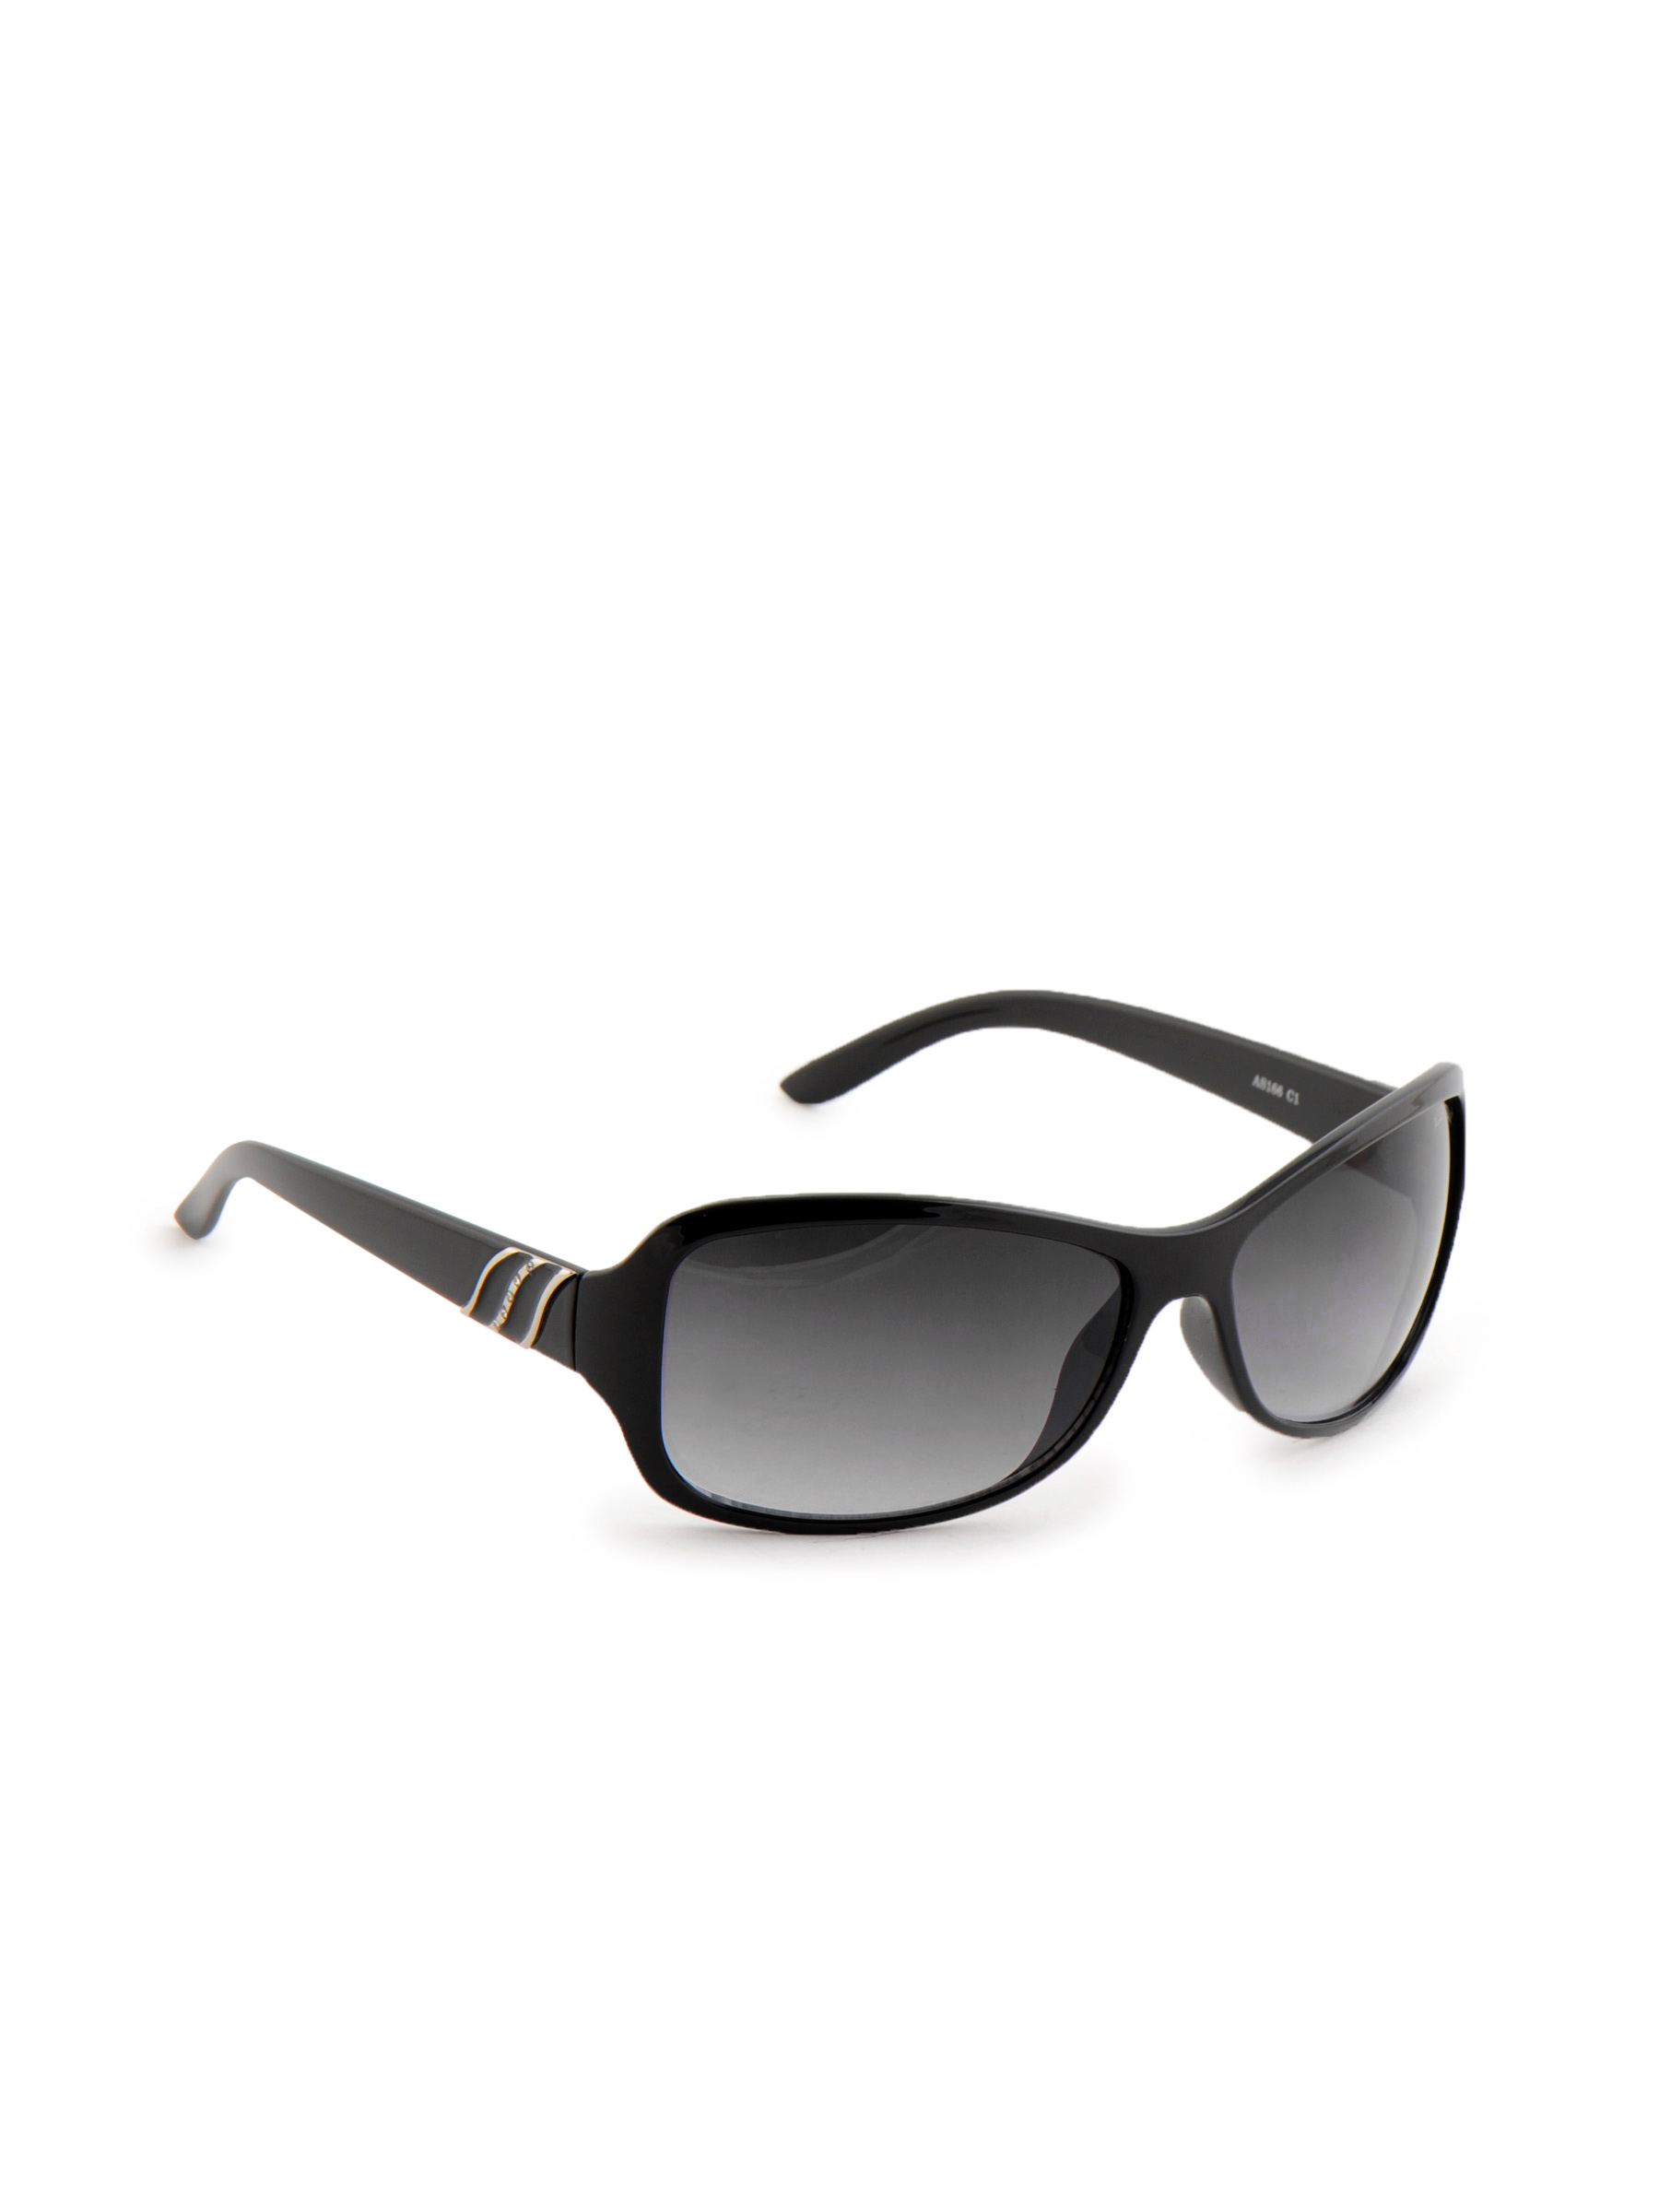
Allen Solly Women Sunglasses AS166-C1
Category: Accessories / Eyewear / Sunglasses
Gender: Women
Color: Black
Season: Winter 2016
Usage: Casual